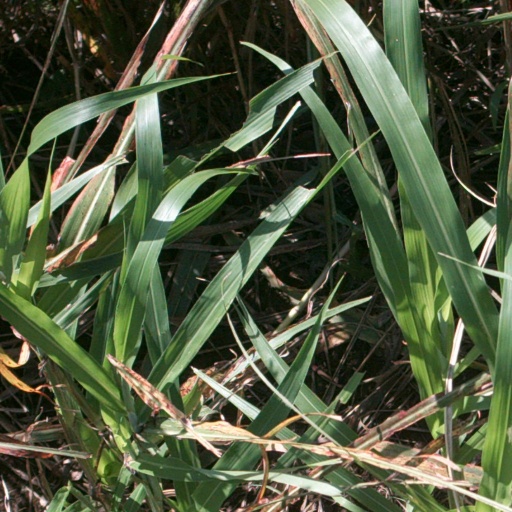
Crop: sorghum